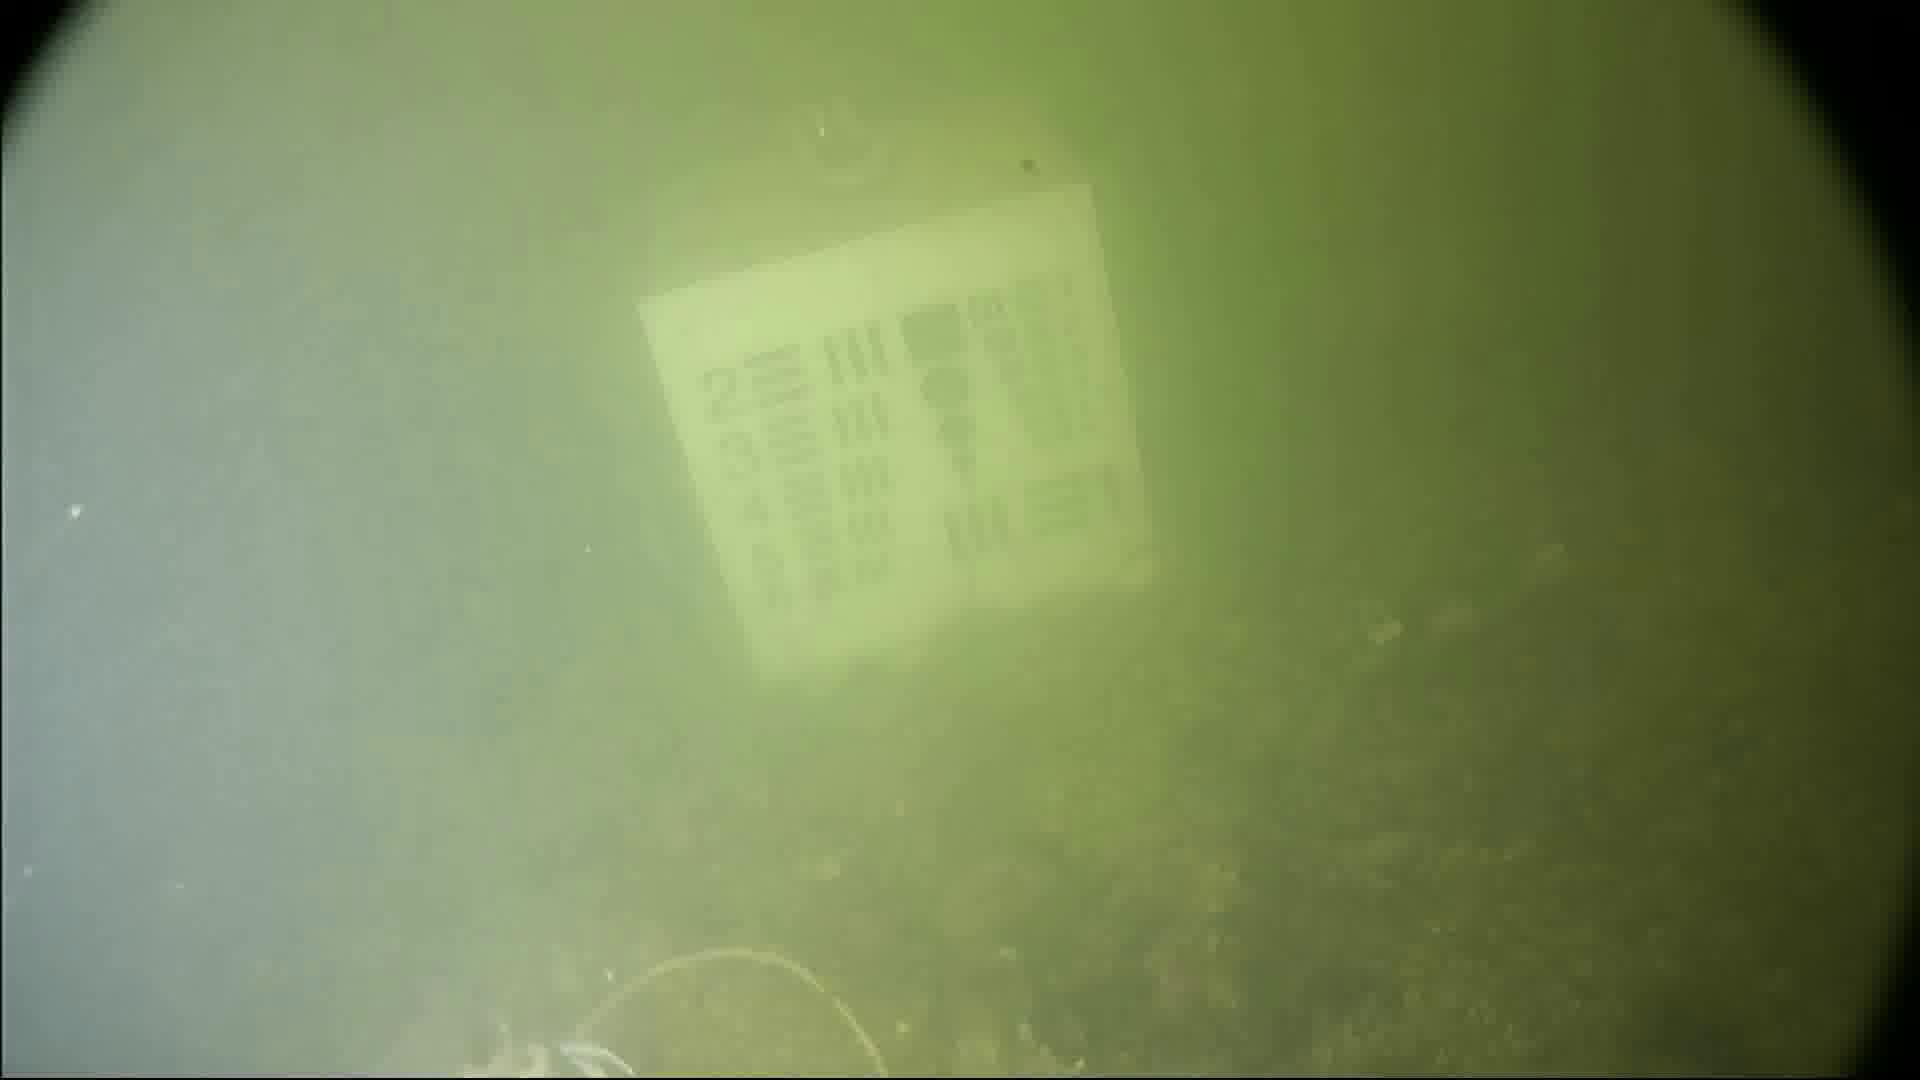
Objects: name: crab